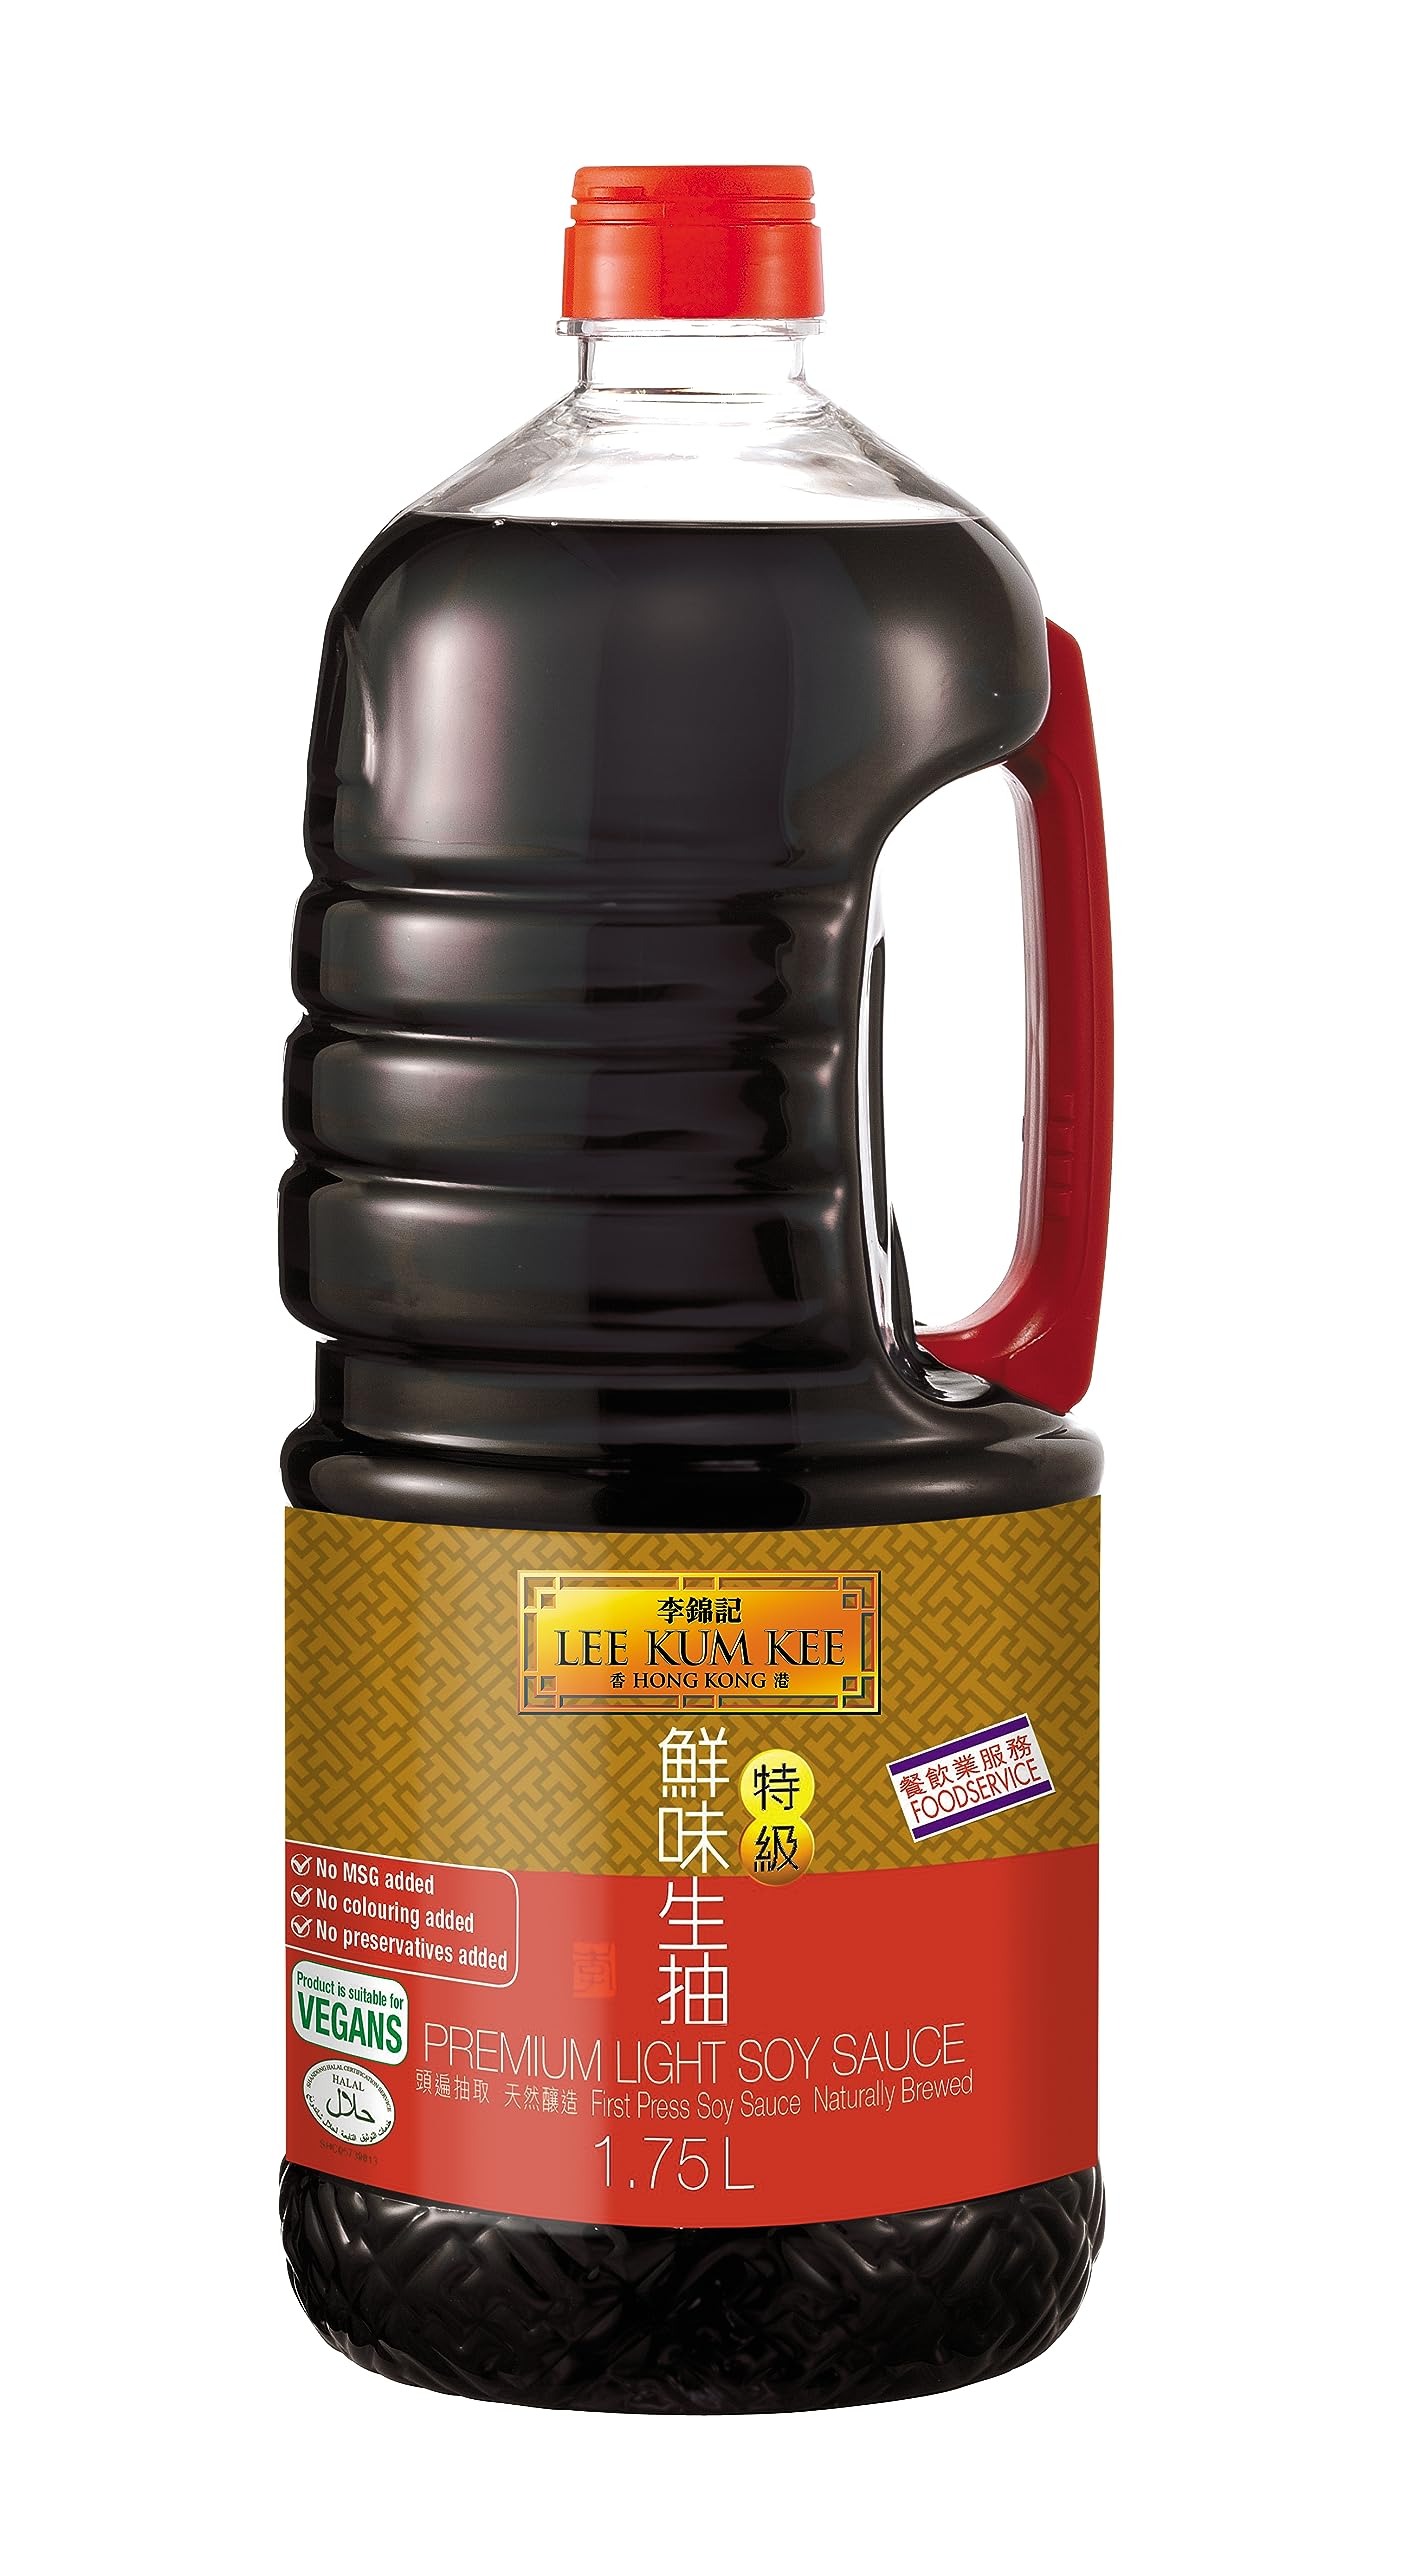
Item Name: Lee Kum Kee PREMIUM SOY SAUCE FAMILY PACK 59 fl oz each Bottle (1 PACK)
Bullet Point 1: Premium Light Soy Sauce
Bullet Point 2: Delicately Enhance The Taste Of Any Dish
Bullet Point 3: Country Of Origin :United States
Bullet Point 4: It Is Brewed According To The Traditional, Natural Method
Product Description: Lee Kum Kee Premium Soy Sauce 1.75l<br />
Value: 59.0
Unit: Fl Oz

Price: 18.95